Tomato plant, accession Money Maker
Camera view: tilt-top (135 deg); turntable rotation: 210 degrees
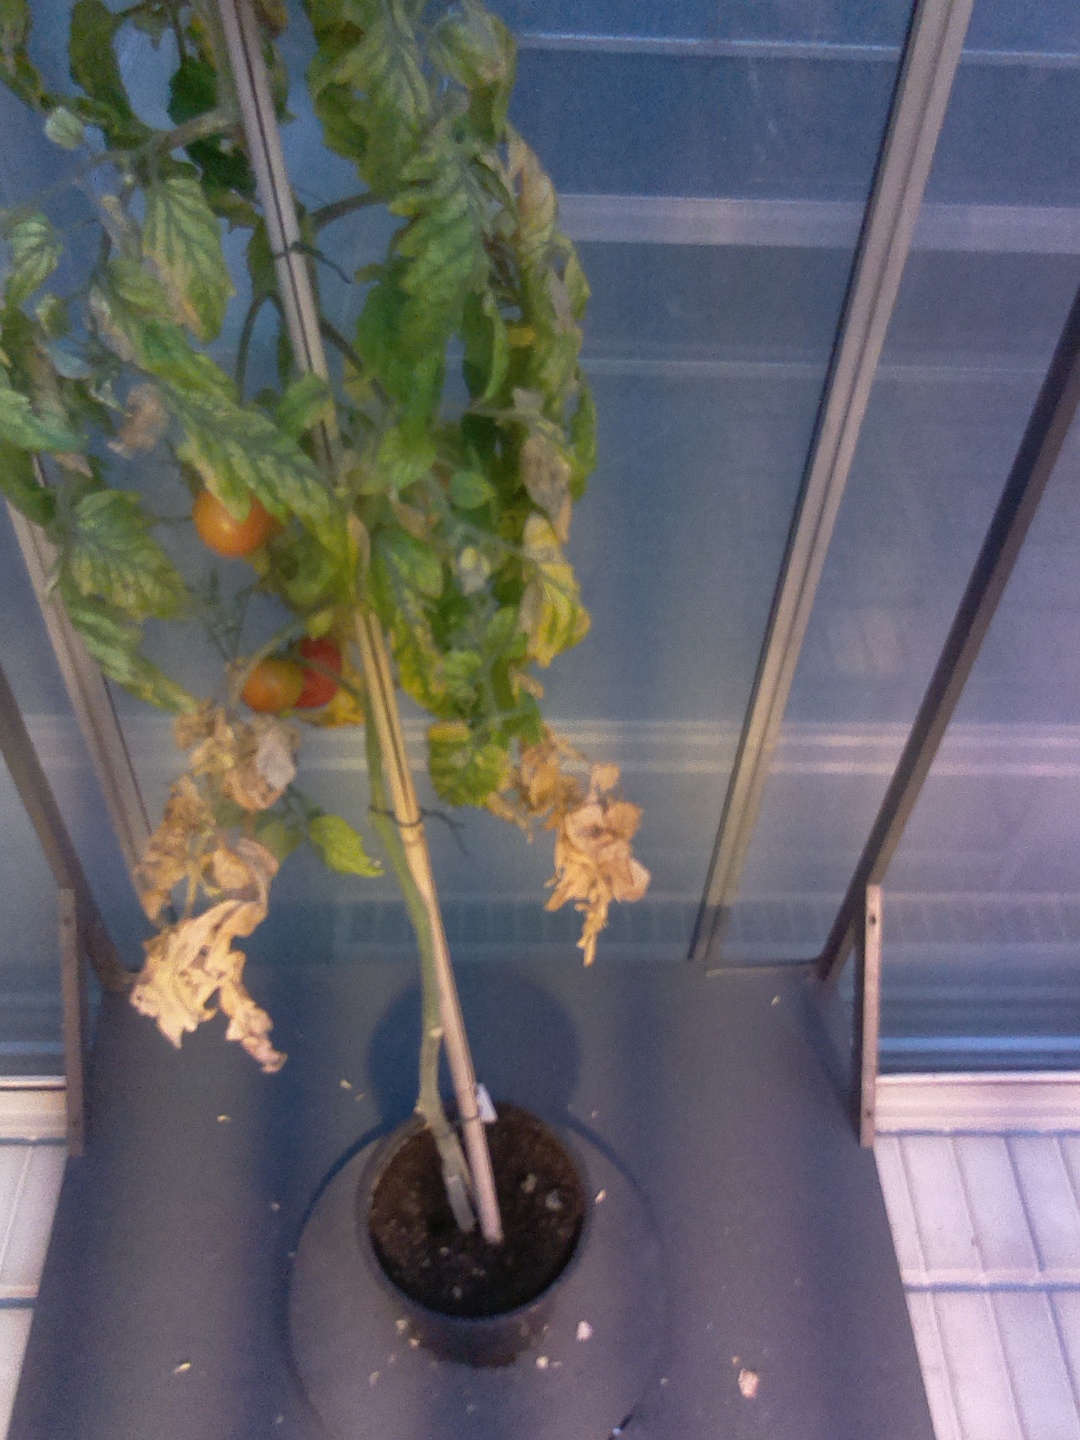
BBCH growth stage 84: 40%-50% of fruits show typical fully ripe color